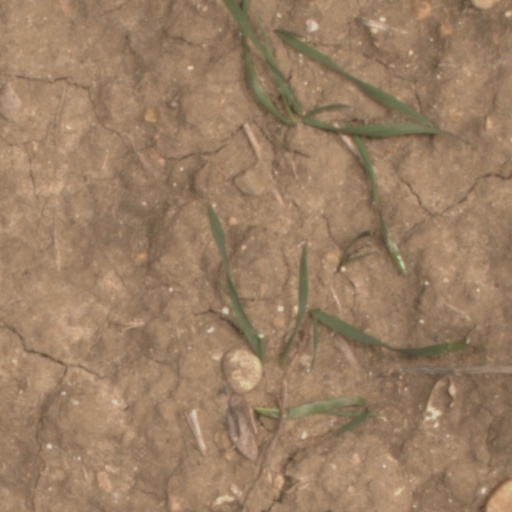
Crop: wheat